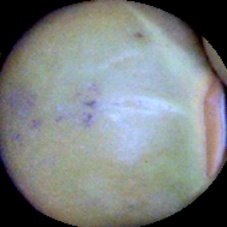
Label: Immature